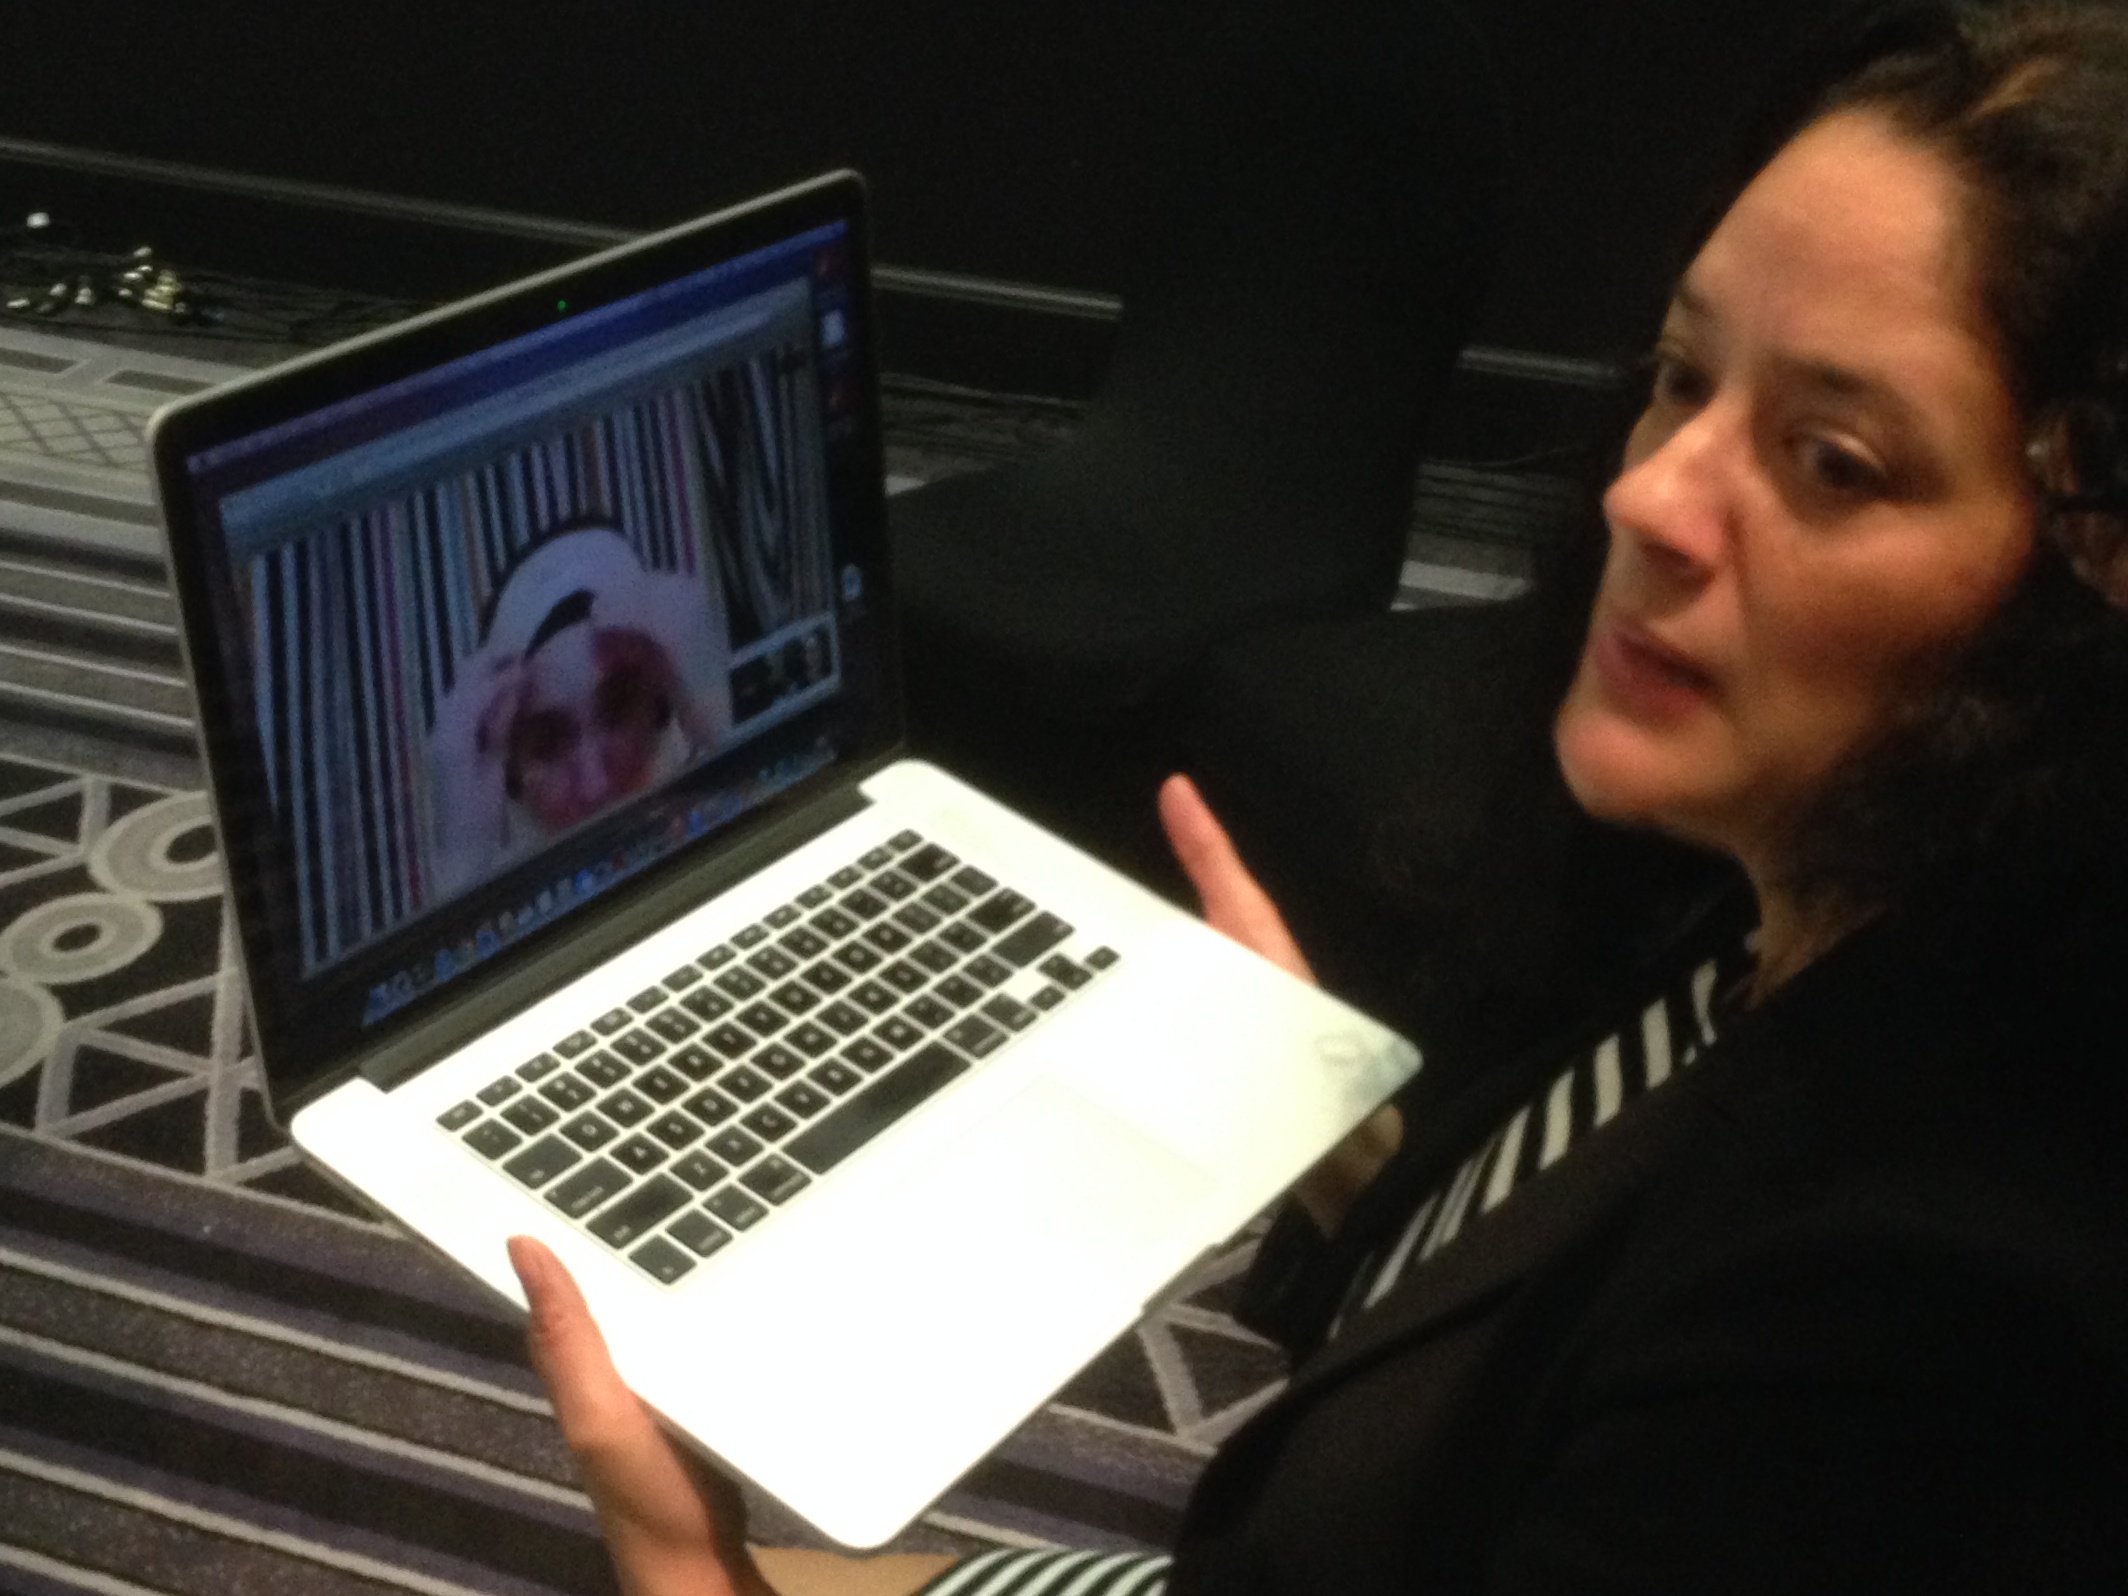
person, technology, dml2015, audio engineer